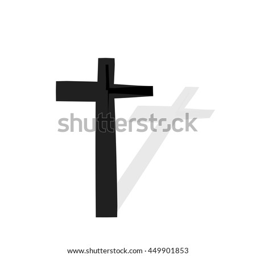
vector silhouette of a cross on a white background .